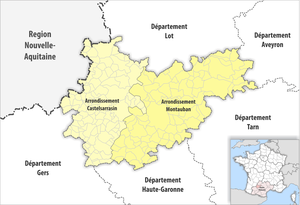
Le département de Tarn-et-Garonne comprend deux arrondissements.